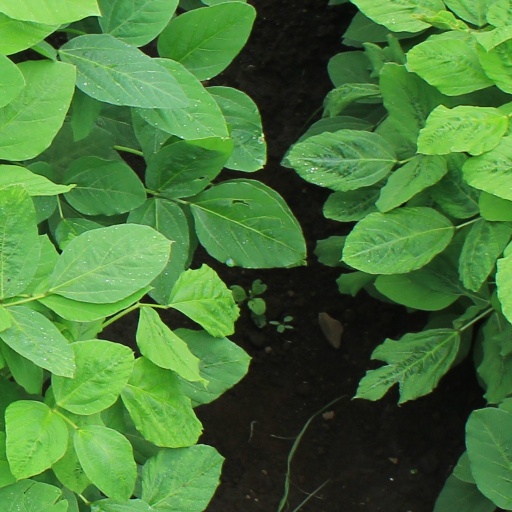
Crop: soybean